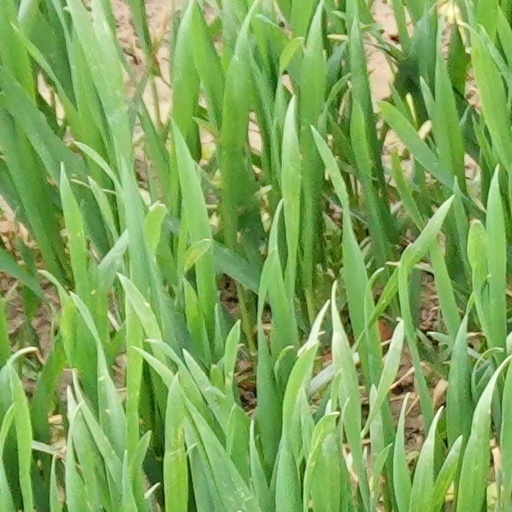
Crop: wheat